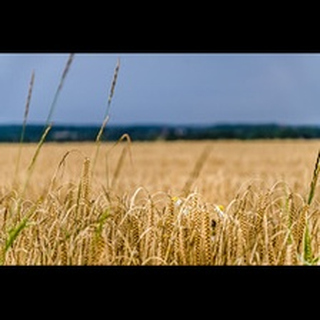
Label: wheat_blast